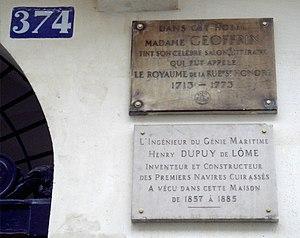
Plaque commémorant le salon de madame Geoffrin et la maison où habita Dupuy de Lôme
La rue Saint-Honoré est une rue de Paris située dans les 1ᵉʳ et 8ᵉ arrondissements de Paris.
Marie-Thérèse Rodet Geoffrin, née le 26 juin 1699 à Paris, où elle est morte le 6 octobre 1777, est une salonnière française.
Stanislas-Charles-Henri-Laurent Dupuy de Lôme né au château de Soye à Ploemeur, près de Lorient, Morbihan le 15 octobre 1816 et mort à Paris le 1ᵉʳ février 1885, est un ingénieur militaire du génie maritime et homme politique français.
Marie-Thérèse d'Estampes de La Ferté-Imbault est une salonnière française né le 20 avril 1715 à Paris, morte le 15 mai 1791 à Paris. Actionnaire de la Manufacture royale de glaces de miroirs par héritage paternel, elle usa de ses fréquentations de la cour de Louis XV – elle fut notamment proche de Marie-Louise de Rohan, gouvernante des enfants royaux, et de deux ministres, le comte de Maurepas et le cardinal de Bernis – pour obtenir le renouvellement des privilèges de la manufacture dans la seconde moitié du XVIIIe siècle.